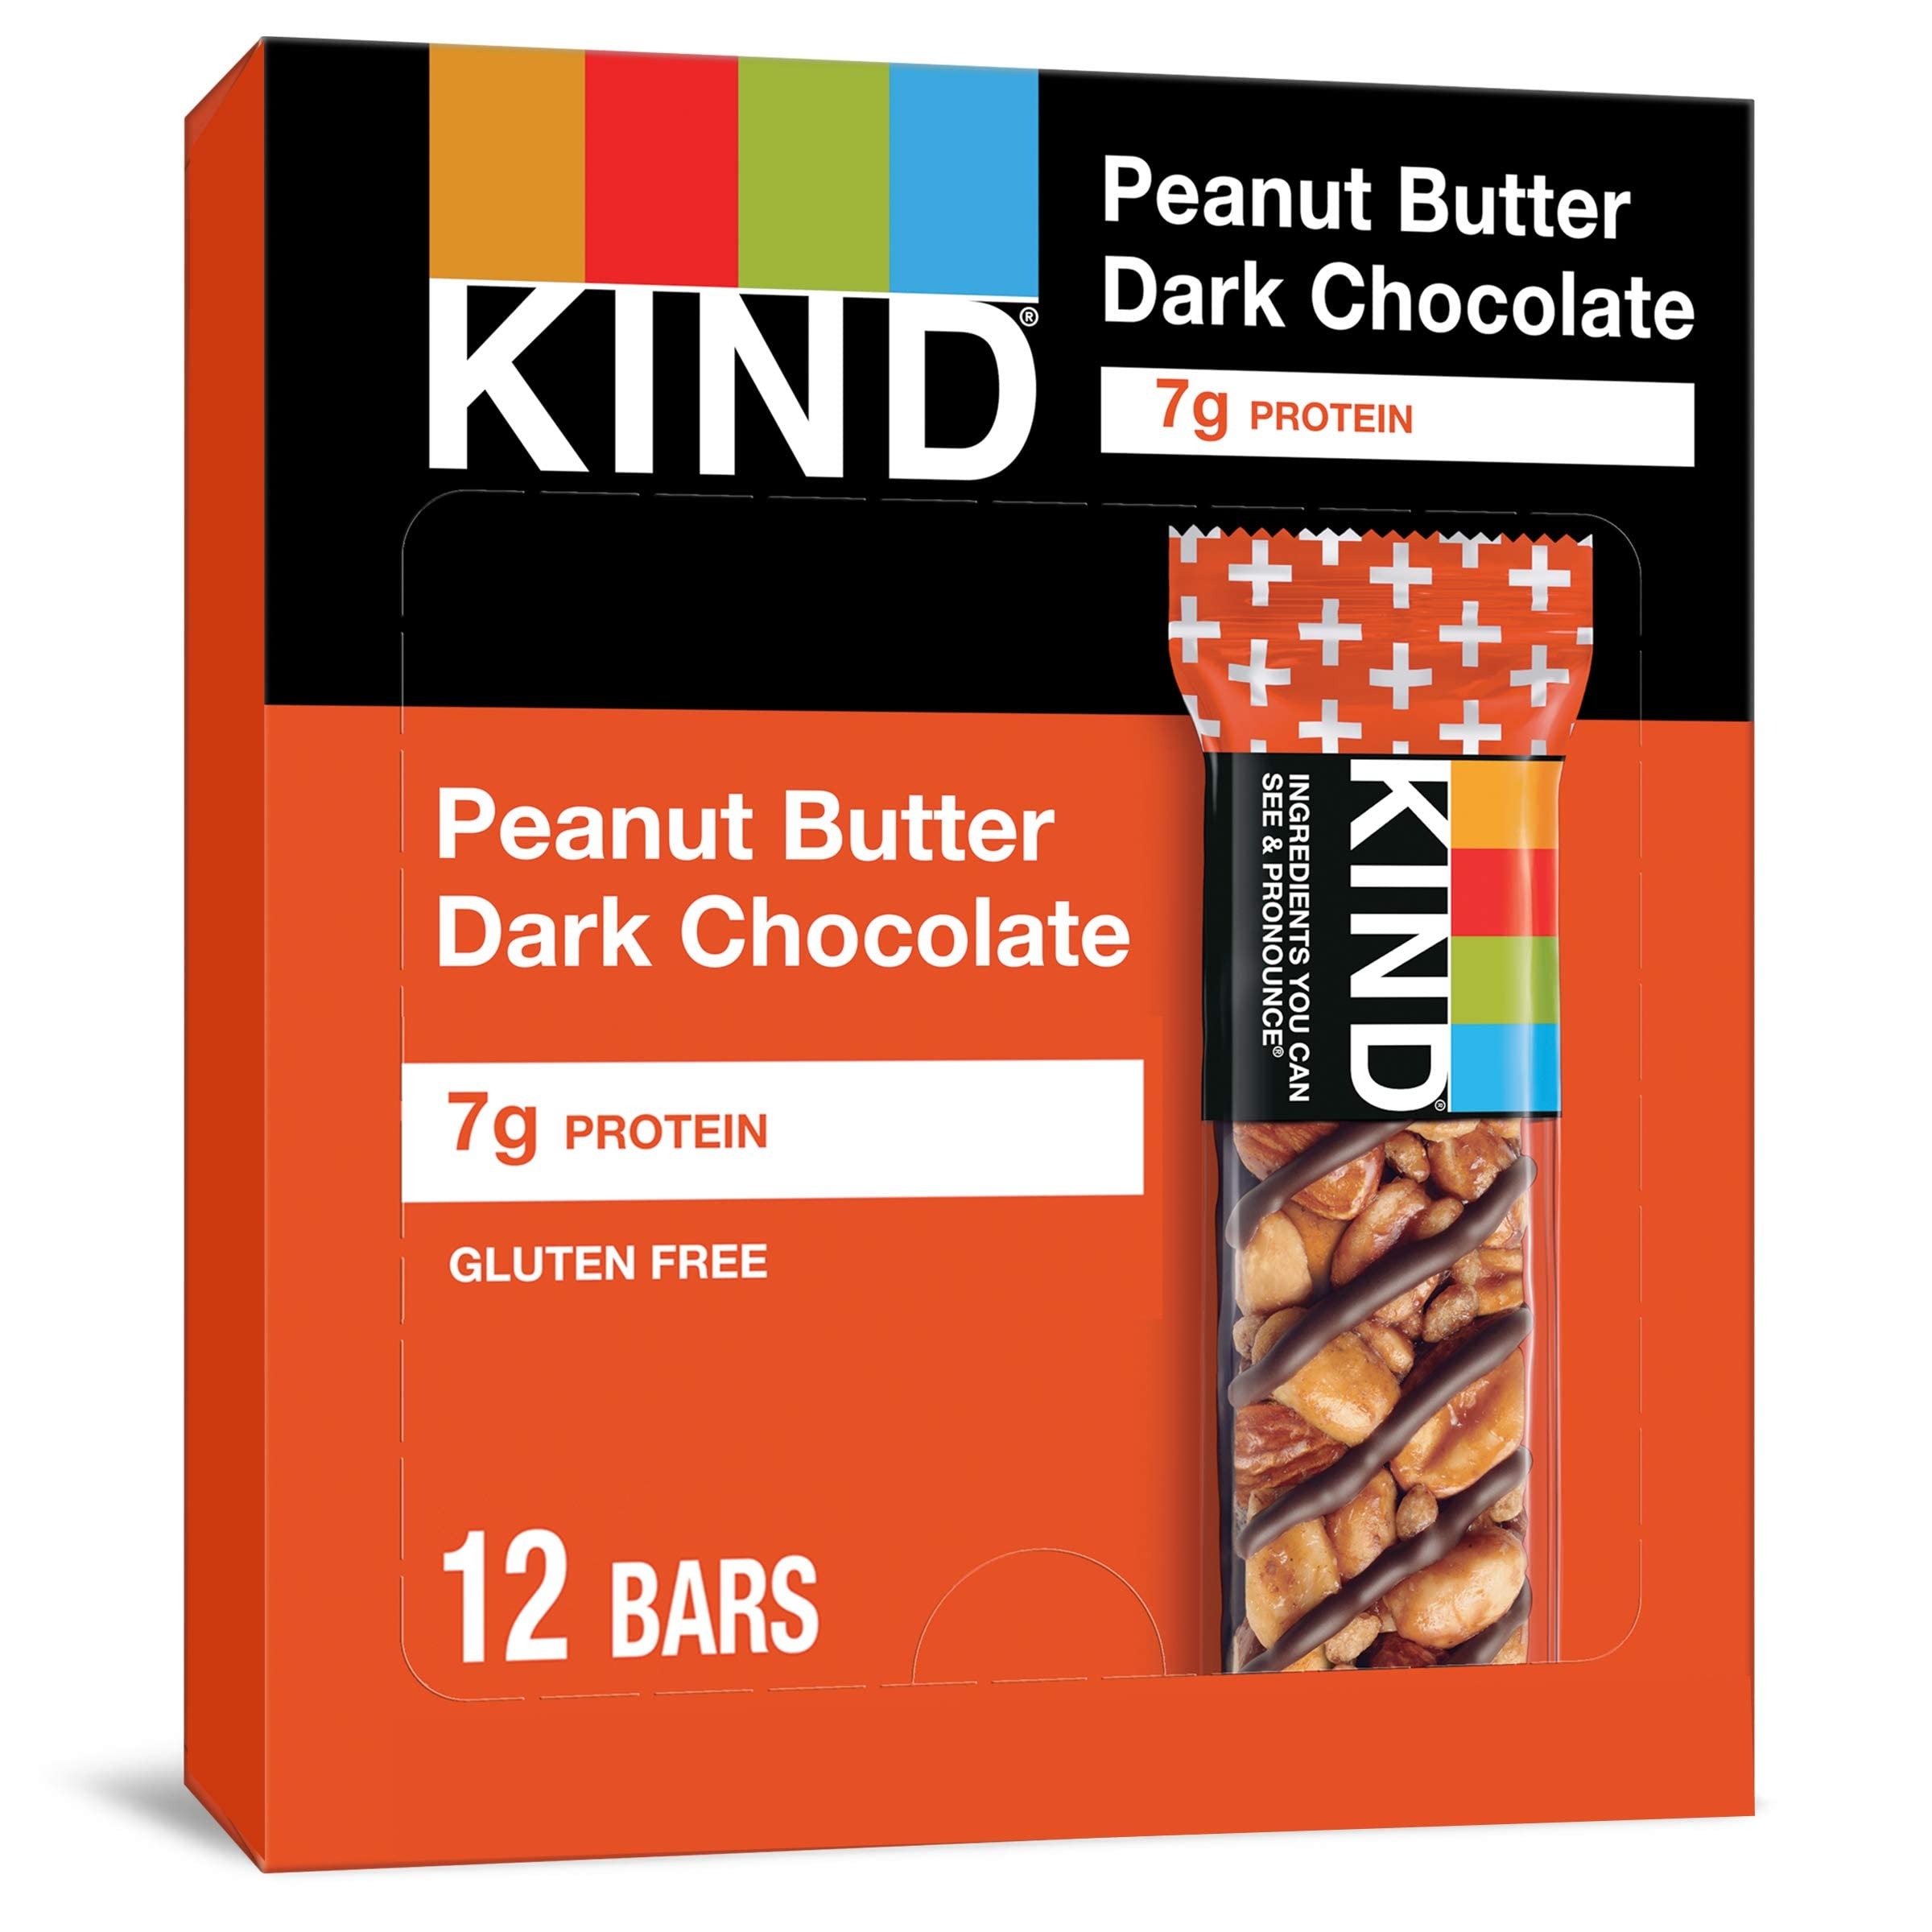
Item Name: Kind Plus Bar, Peanut Butter Dark Chocolate, 12-ct, 1.4 oz
Bullet Point: delicious snacks with ingredients you will recognize
Value: 16.8
Unit: oz

Price: 14.22